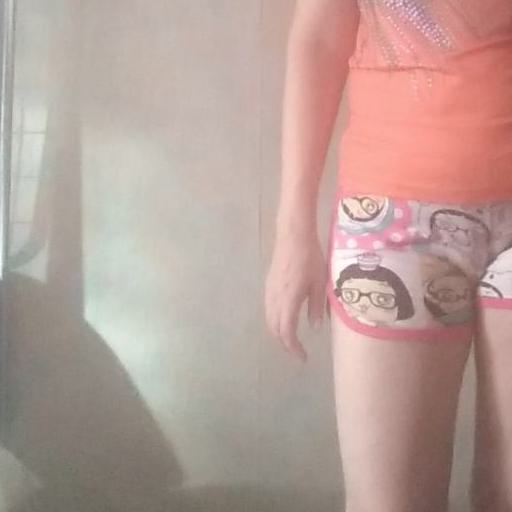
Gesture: no_gesture